Jeanne des Anges

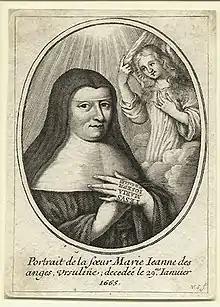
Portrait of Sister Marie Ieanne des Anges, Ursuline, died on the 29th. Ianvier 1665.

Jeanne des Anges, also known as Jeanne de Belcier (2 February 1602 – 29 January 1665), was a French Ursuline nun in Loudun, France. She became mother superior of the convent at a young age, but is chiefly remembered as a central figure in the case of the possessed of Loudun in 1632, which led, after witch trials, to the burning at the stake of the priest Urbain Grandier two years later.